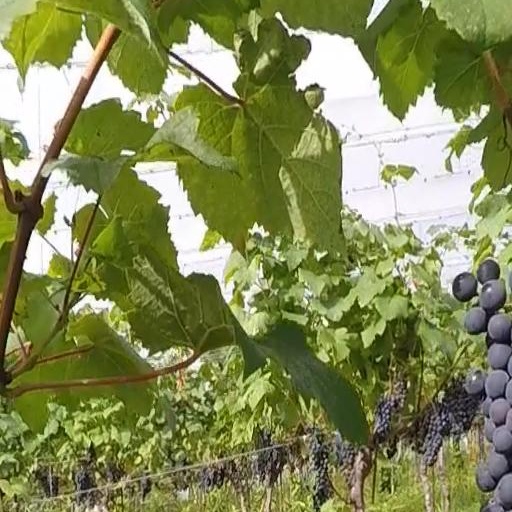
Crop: grape